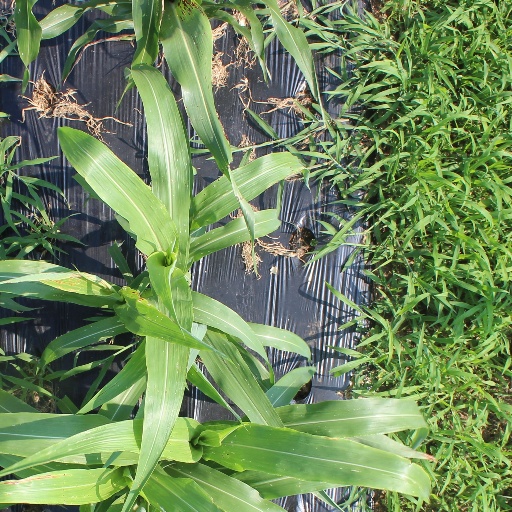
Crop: sorghum